Naiyaandi

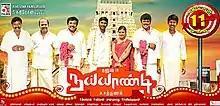
Theatrical release poster

Naiyaandi is a 2013 Indian Tamil-language romantic action comedy film written and directed by A. Sarkunam. The film stars Dhanush and Nazriya Nazim. An unofficial remake of the 1993 Malayalam film "Meleparambil Anveedu", it focuses on the love between a kuthuvilakku shop owner and a dental student. The film was released on 11 October 2013.